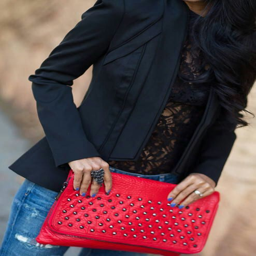
this bag would be fantastic with any outfit needing a splash of color .